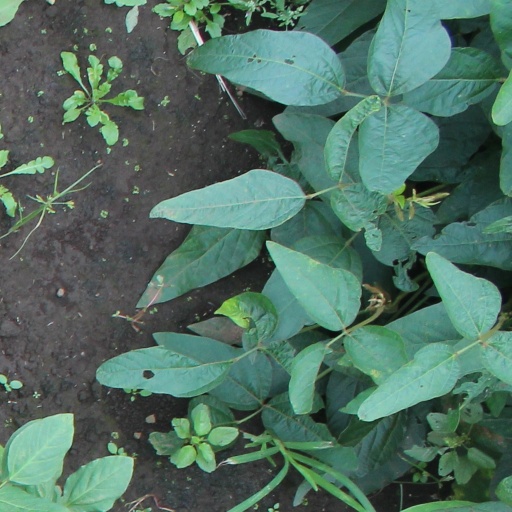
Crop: soybean